Quakers in the American Revolution

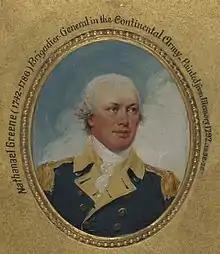
American General Nathanael Greene chose to support the American Revolution over Quaker pacifism.

Individual Quakers, made choices to fight in the American Revolution despite the doctrine of pacifism. The Chase Chronicle, a publication of the Chase-Chace Family Association incorporated in Hartford Connecticut in 1899, contained articles of note about Col. Thomas Chase that gives perspective as to one of the reasons why some Quakers participated in the American Revolution, "When we stop to recall the Quaker Doctrine, it seems paradoxical to give Col. Thomas Chase, the prefix of a military title, yet it belongs to him by right of distinguished service in the Revolutionary War and we can only conclude that while the Quakers believed in peace in the abstract, it could not interfere with their patriotic duty in times of need."